W. C. Leng

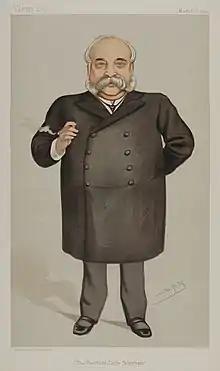

Politically, he was a supporter of imperial preference and established Conservative Clubs and electoral organisations on a constituency basis throughout Sheffield.